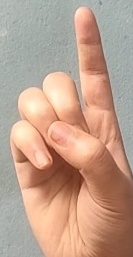
ASL sign: D